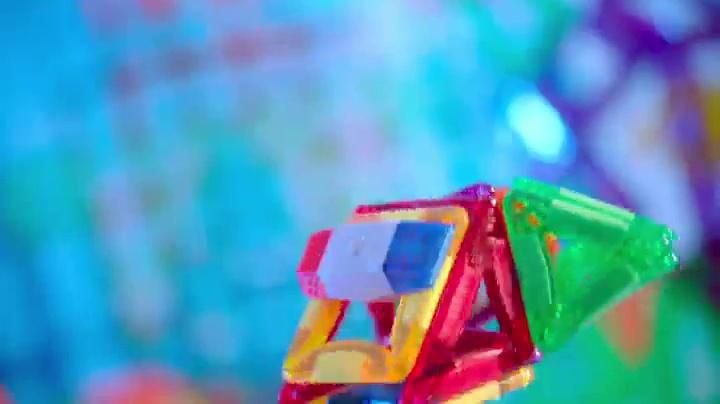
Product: Cra-Z-Art Magcreator 31Piece Magnetic Construction Set
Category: Toys & Games | Building Toys | Building Sets
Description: The ultimate 3D magnetic building set for fun and learning.
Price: $29.99
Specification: ProductDimensions:12.5x2x10.8inches|ItemWeight:1.48pounds|ShippingWeight:2.2pounds(Viewshippingratesandpolicies)|DomesticShipping:ItemcanbeshippedwithinU.S.|InternationalShipping:ThisitemcanbeshippedtoselectcountriesoutsideoftheU.S.LearnMore|ASIN:B01N0LDFMY|Itemmodelnumber:35900|Manufacturerrecommendedage:6months-8years